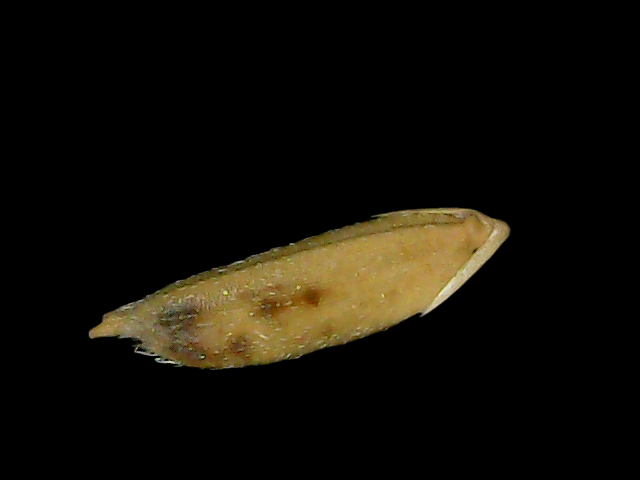
Rice variety: Bd49